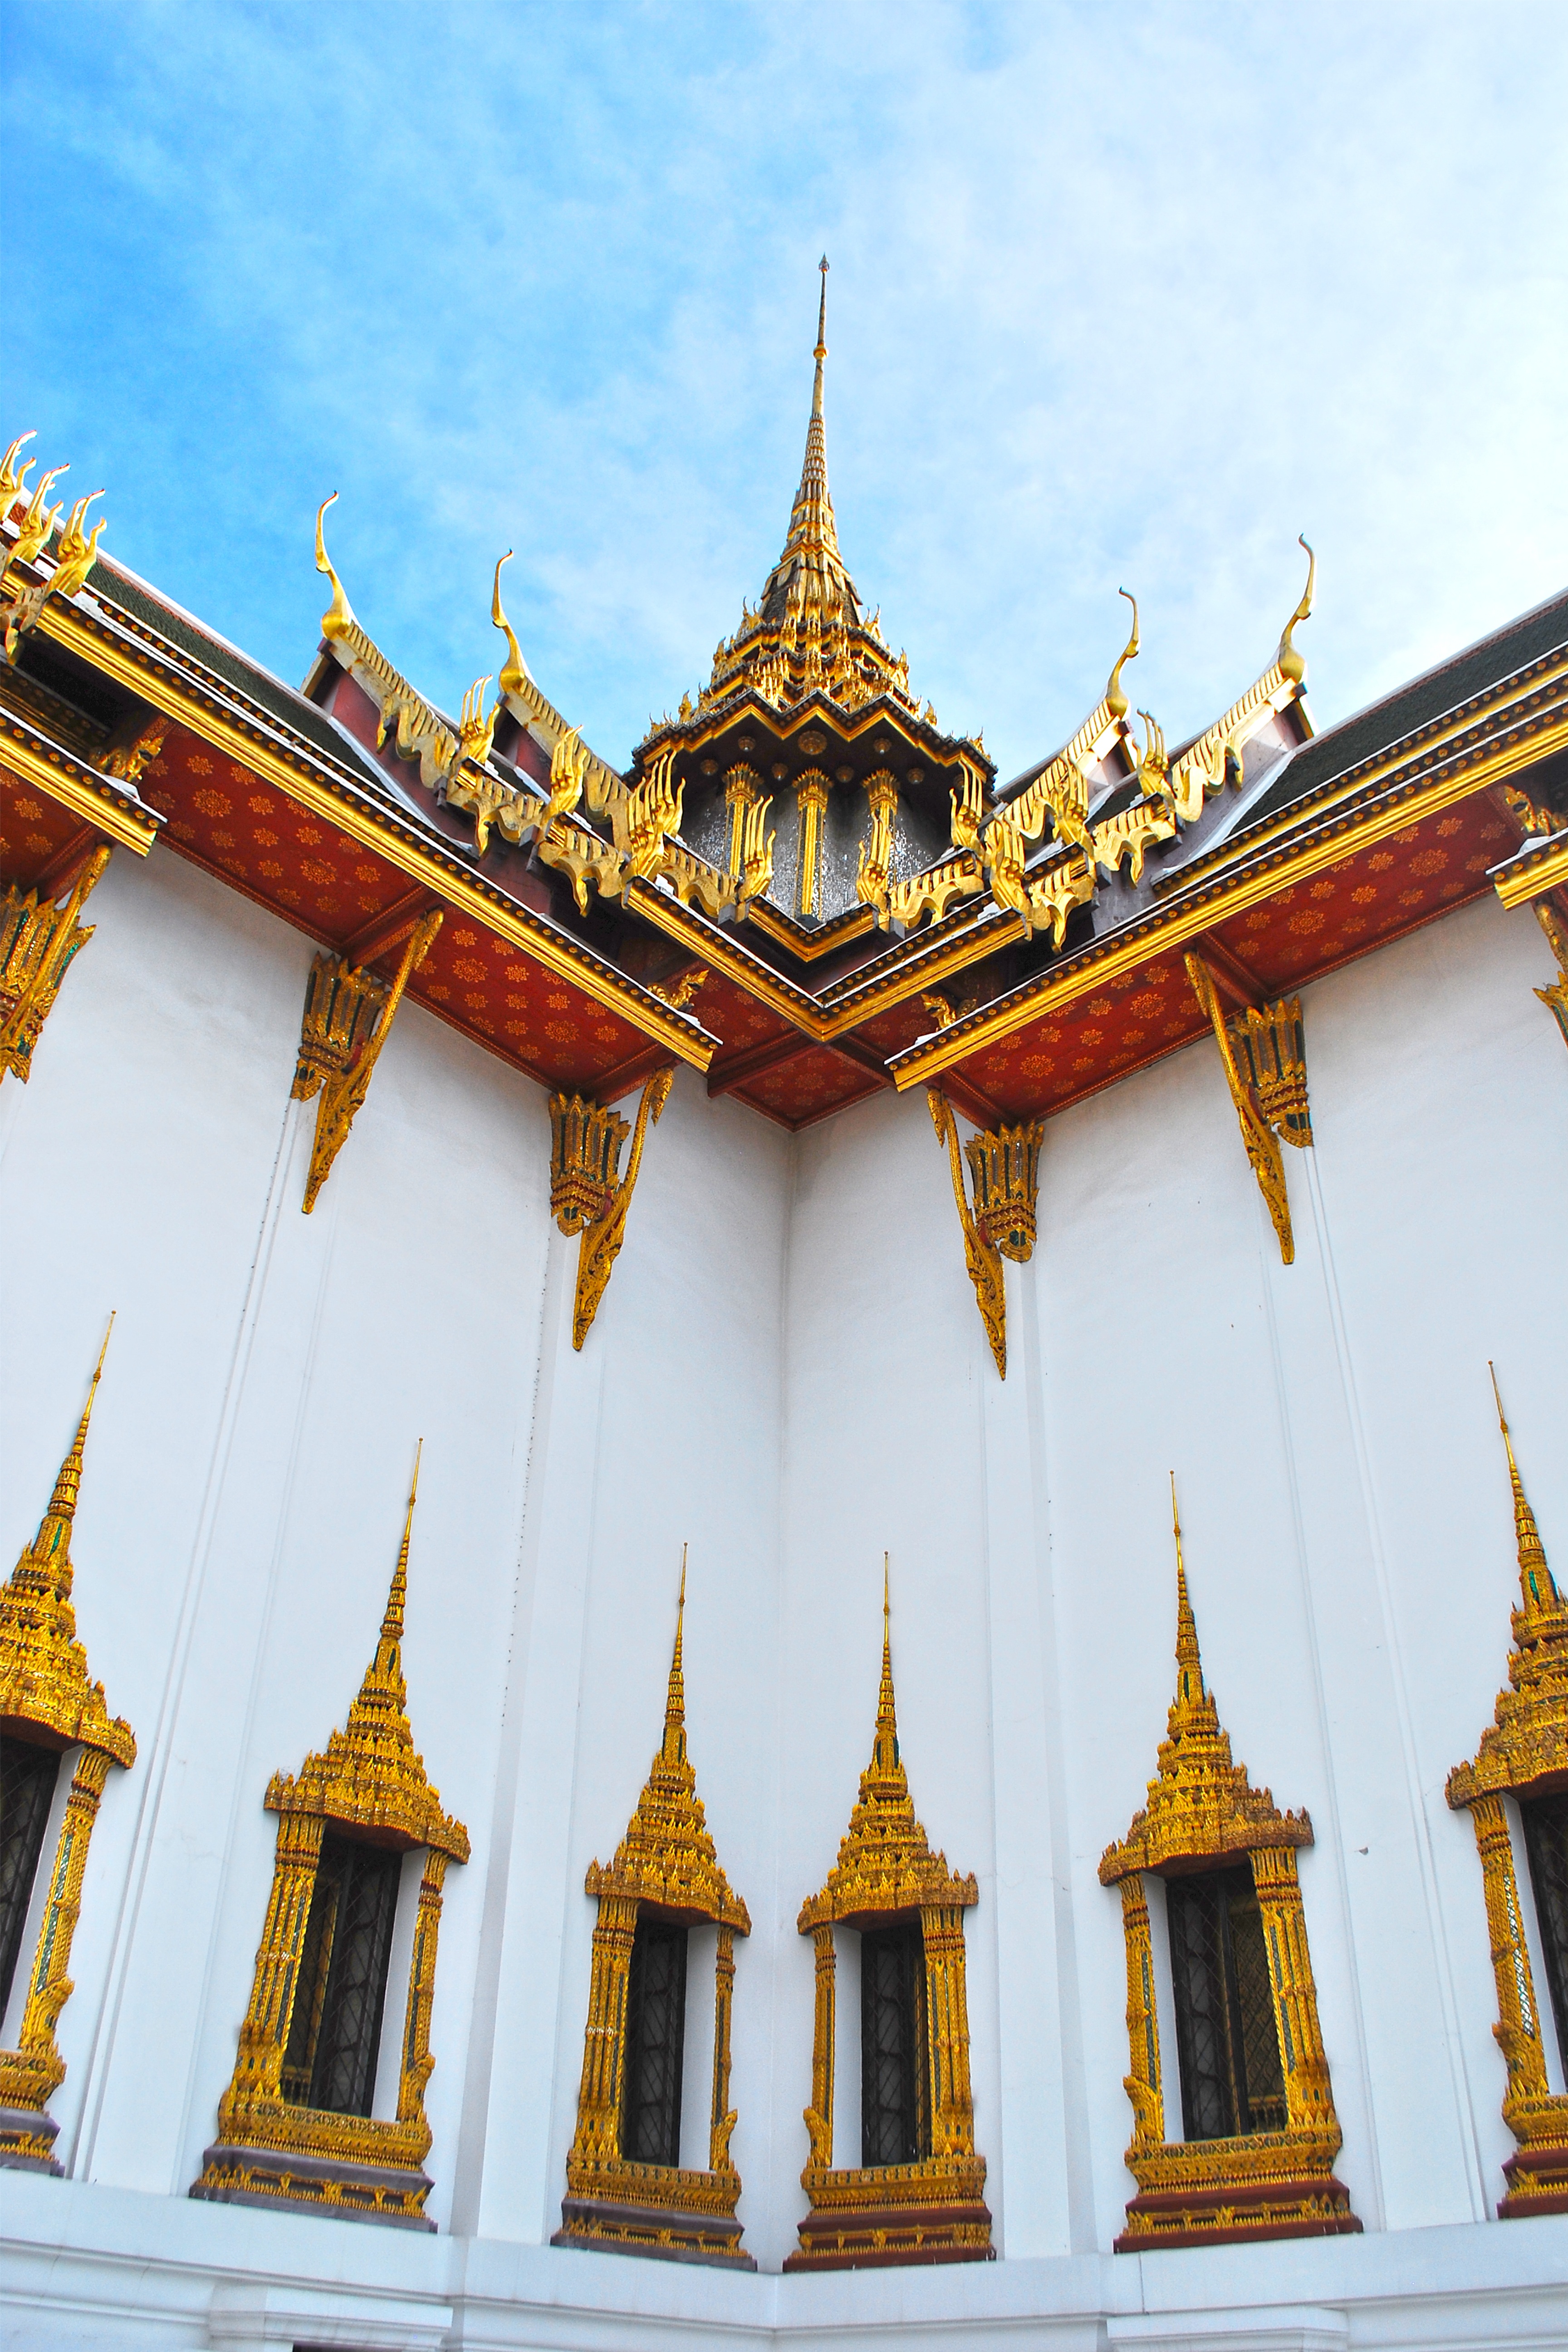
building, palace, tower, measure, place of worship, temple, chinese architecture, wat, hindu temple, historic site, temple of the emerald buddha, wang chakri